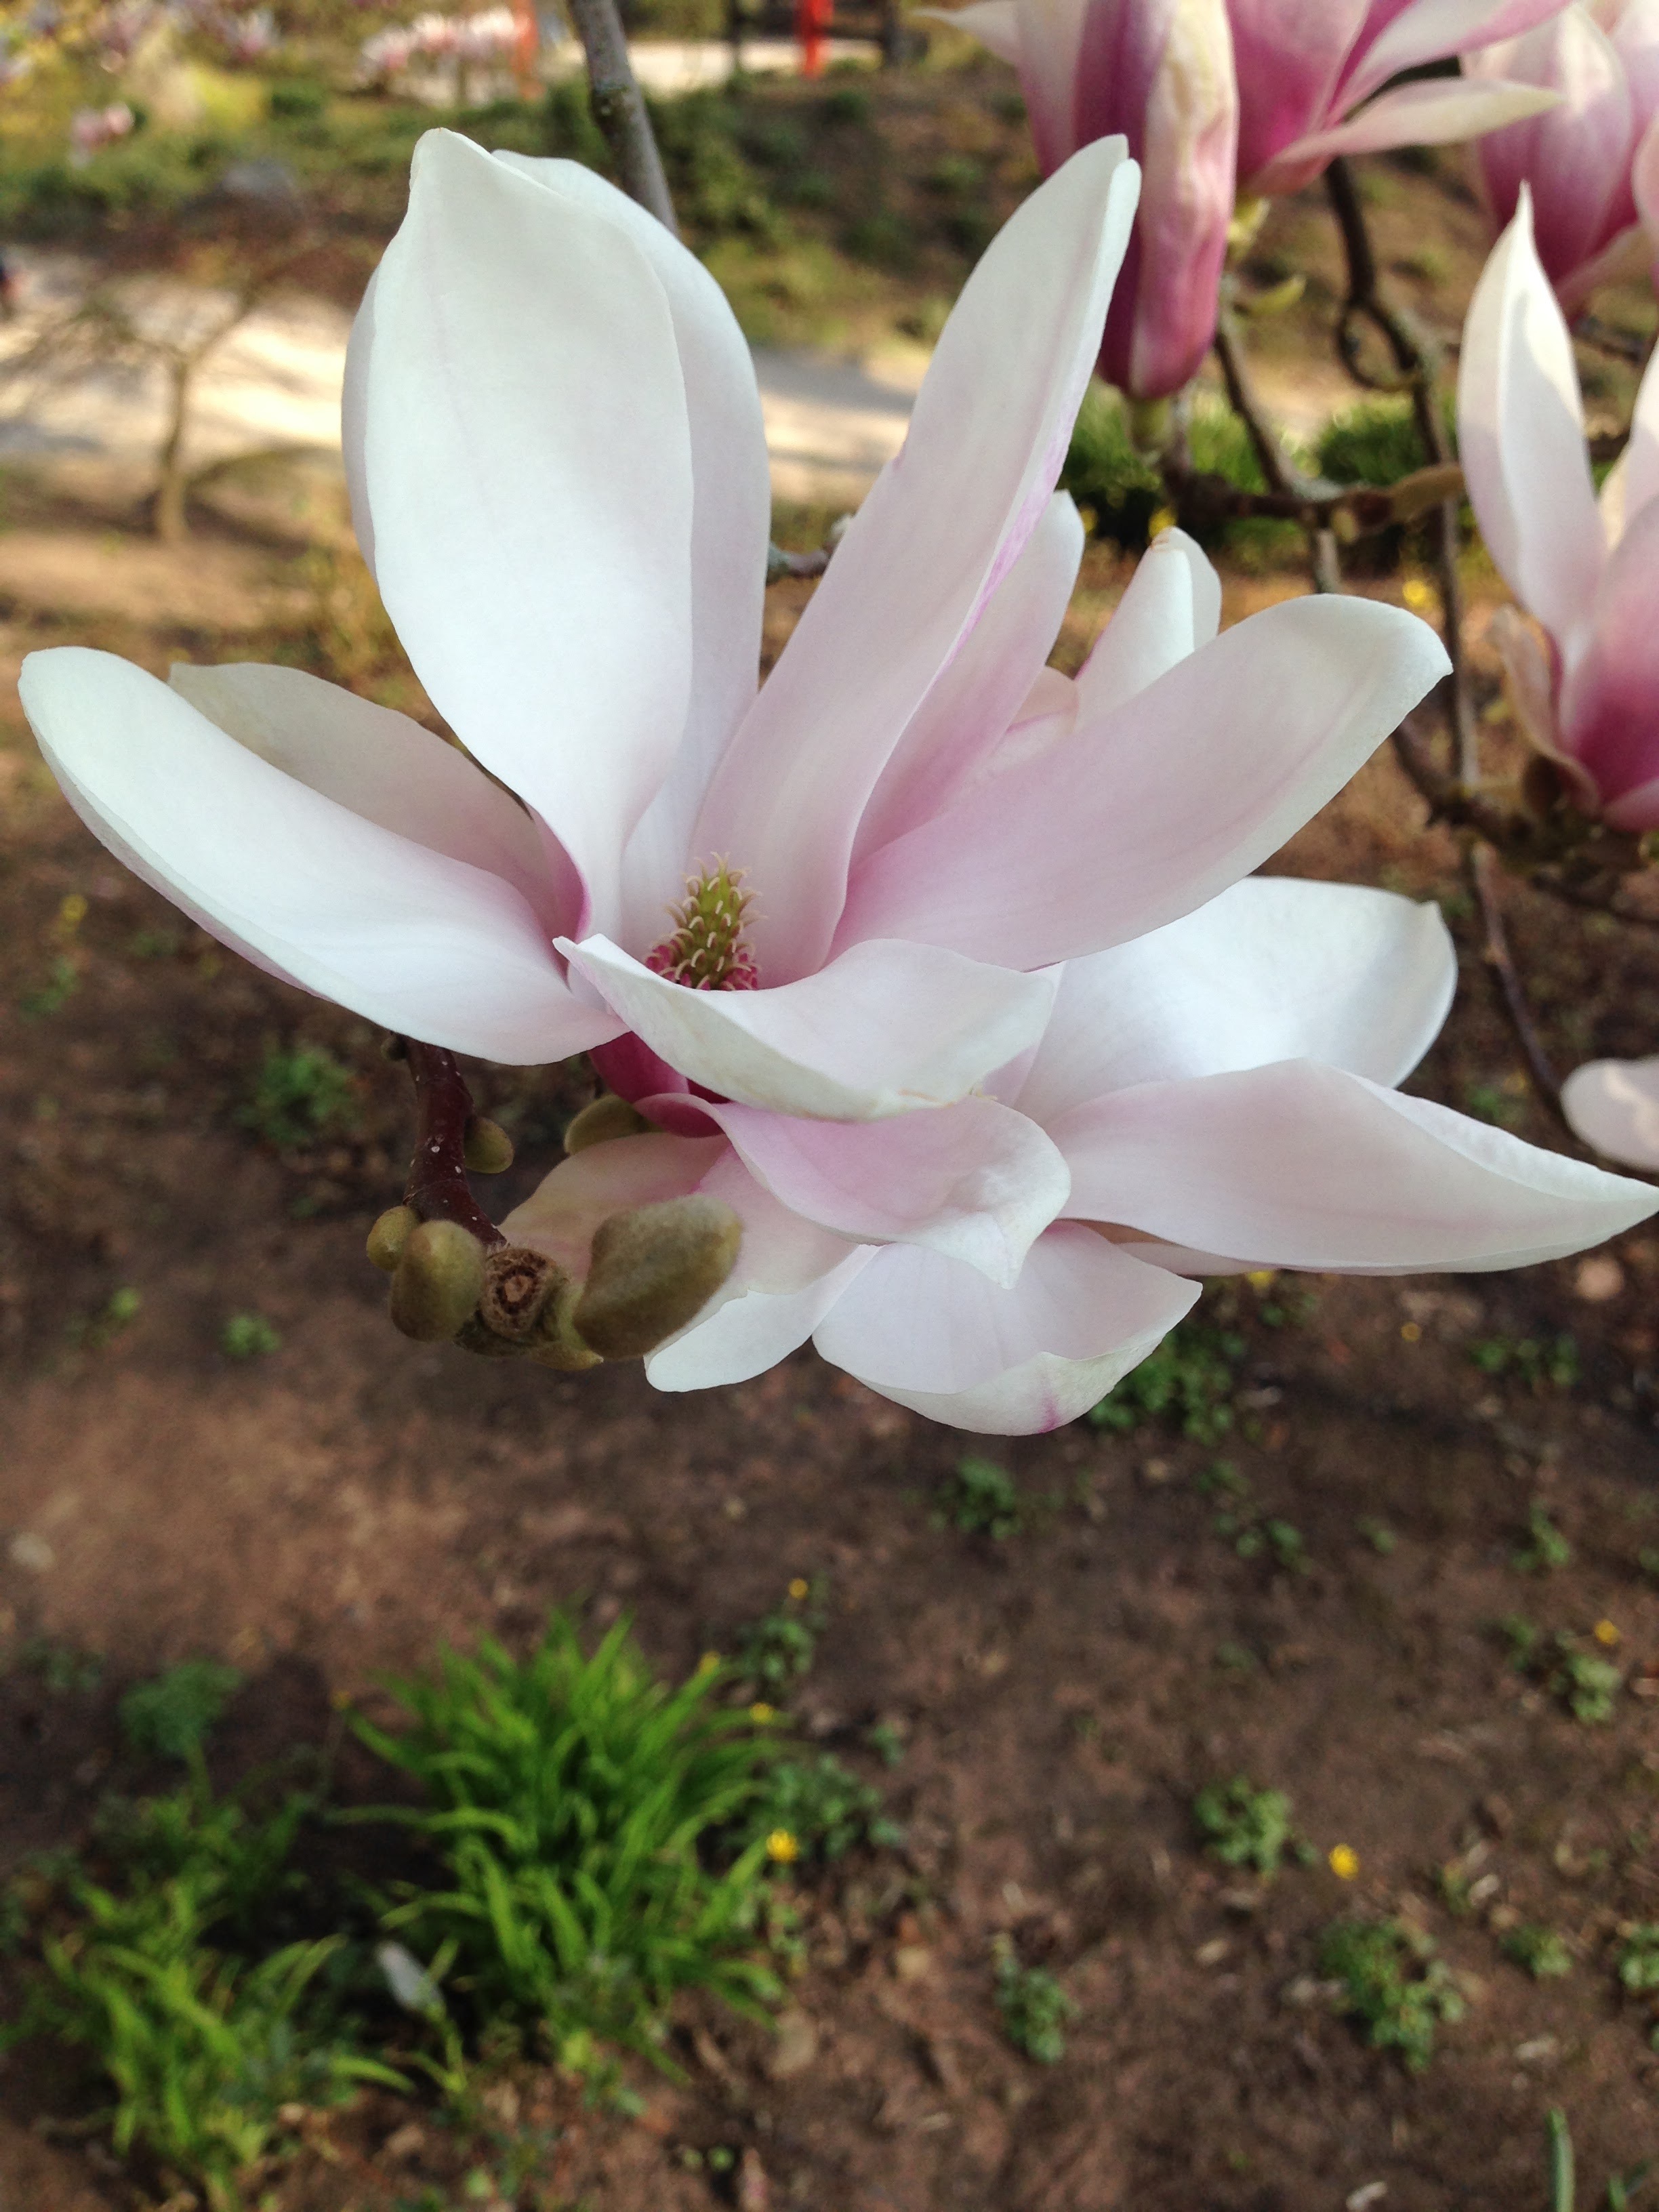
tree, blossom, plant, flower, petal, bloom, botany, flora, magnolia, flowering plant, ornamental cherries, land plant, magnolia family